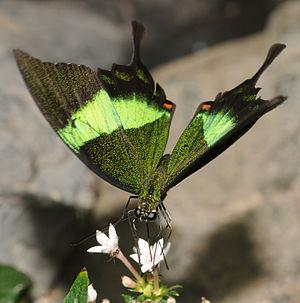
Le Machaon émeraude ou Bande de Néon est une espèce de lépidoptères qui appartient à la famille des Papilionidae, à la sous-famille des Papilioninae et au genre Papilio.